List of Providence Grays Opening Day starting pitchers

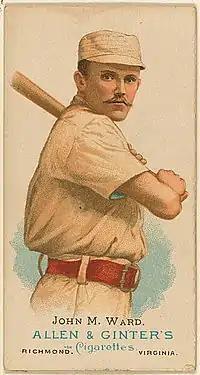
Monte Ward was the Providence Grays Opening Day starting pitcher four times.

The Providence Grays were a Major League Baseball team that was based in Providence, Rhode Island and played in the National League from 1878 through 1885. The Grays used four Opening Day starting pitchers in their eight years as a Major League Baseball franchise. The first game of the new baseball season for a team is played on Opening Day, and being named the Opening Day starter is an honor that is often given to the player who is expected to lead the pitching staff that season, though there are various strategic reasons why a team's best pitcher might not start on Opening Day. The Grays had a record of five wins and three losses in their Opening Day games.